Ukon (poet)

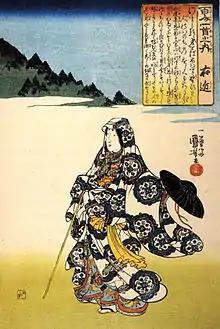
The poet Ukon walking in a mist cove, Hyakunin isshu, compiled by the poet Fujiwara no Teika, 1162-1241.

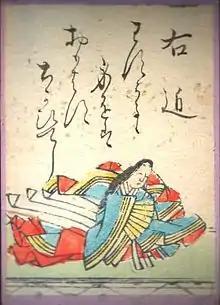
Ukon, from Ogura Hyakunin Isshu.

She belonged to the Fujiwara clan. Her father was , the right lesser captain (Japanese: Ukon no Shosho).